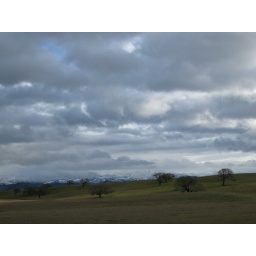
View of clouds mountains oak trees and snow from Meadowvale road in Santa Ynez